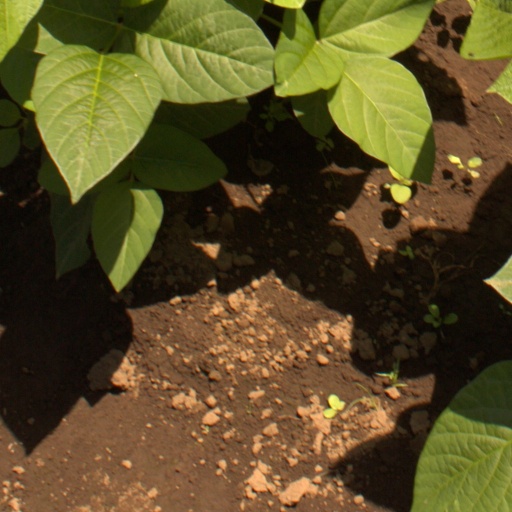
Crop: soybean